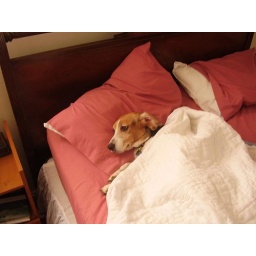
dog in bed